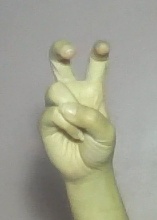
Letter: toot